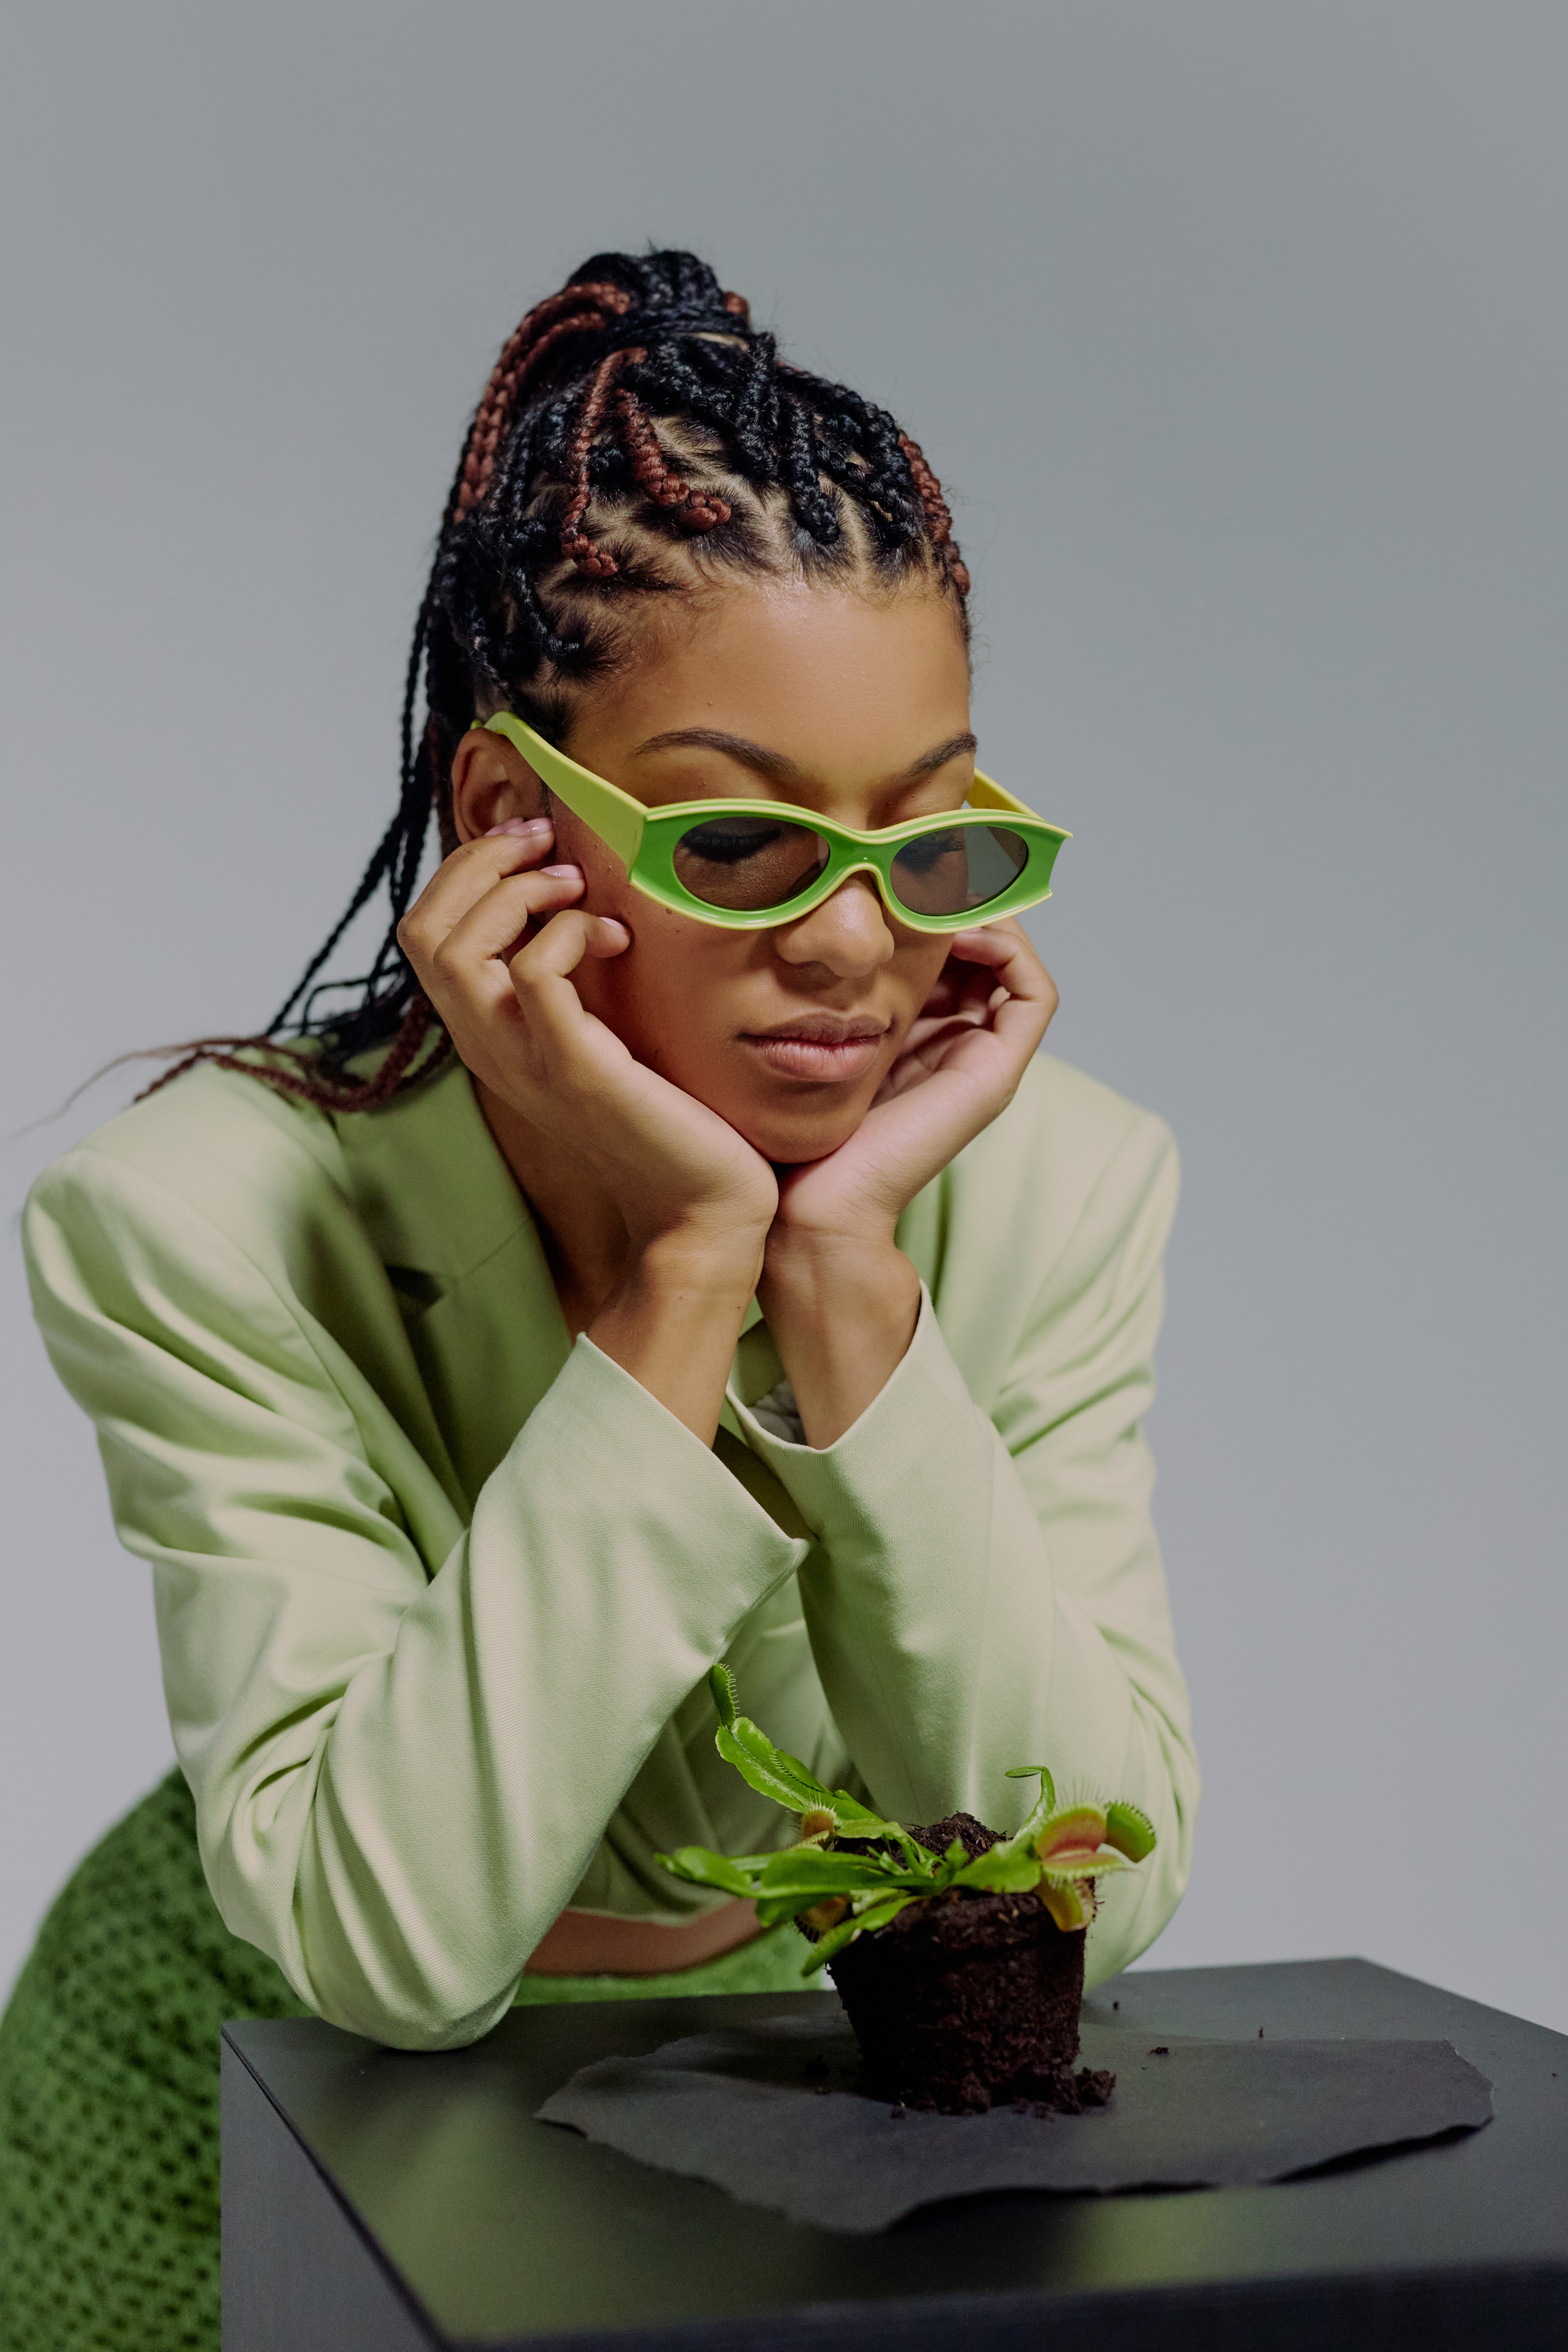
beauty, vision care, cornrows, eyewear, tableware, happy, table, event, fashion design, jewellery, fashion accessory, headpiece, personal protective equipment, braid, necklace, earrings, hair accessory, fun, sweetness, dessert, tradition, child, floral design, portrait photography, dreadlocks